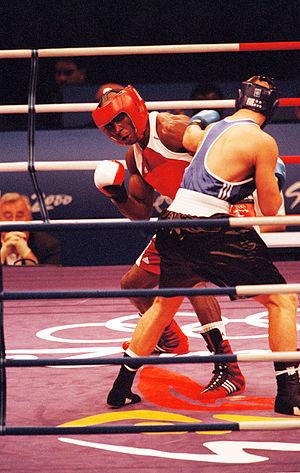
Rudolf Kraj est un boxeur tchèque né le 5 décembre 1977 à Mělník.